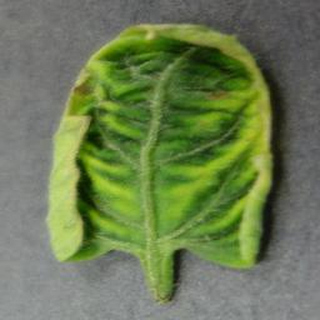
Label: tomato_yellow_leaf_curl_virus